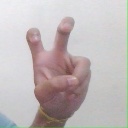
अक्षर: ई